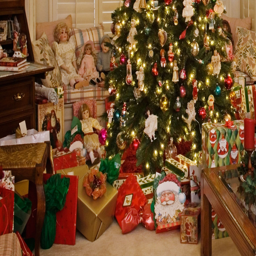
christmas gift ideas : the ultimate guide to what to buy